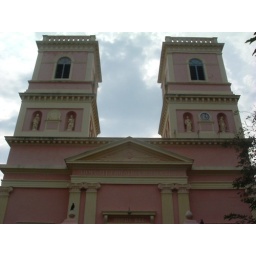
Church in parallel to beach road